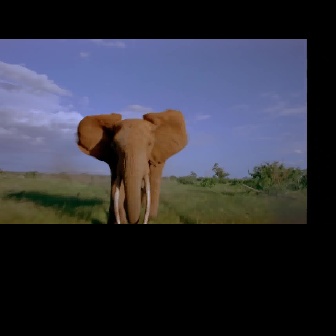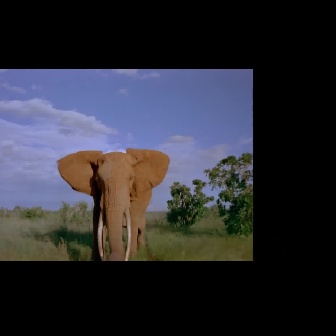
  Please identify the target specified by the bounding box [74,109,189,224] in the first image and locate it in the second image. Return the coordinates in [x_min,y_min,x_max,y_max] format.
Answer: [57,148,169,260]